Edward Miller House

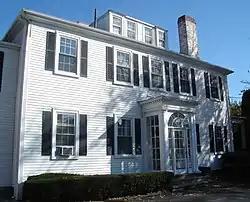
Edward Miller House

The Edward Miller House is a historic house at 36 Miller Stile Road in Quincy, Massachusetts. This two-story wood-frame house was built in the 1830s by Edward Miller, a local veteran of the American Revolutionary War. The house is a well-preserved Federal style structure, despite having experienced significant alterations c. 1912, when it was used as an inn, and in 1960, when it housed the offices of the South Shore Chamber of Commerce.